Agriculture in Scotland in the early modern era

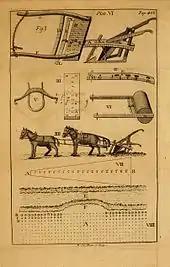
Illustration of a plough from Jethro Tull "Horse-hoeing husbandry" (reprinted 1762)

Climatic conditions began to improve in the early eighteenth century, although there were still bad years, like that of 1739–41. Increasing contacts with England after the Union of 1707 led to a conscious attempt to improve agriculture among the gentry and nobility. The Society of Improvers was founded in 1723, including in its 300 members dukes, earls, lairds and landlords. Before the eighteenth century English books on husbandry had been available or reprinted in Scotland, but in the eighteenth century there were increasing numbers of titles published by Scottish authors in Scotland. In the first half of the century these changes were limited to tenanted farms in East Lothian and the estates of a few enthusiasts, such as John Cockburn and Archibald Grant. Not all were successful, with Cockburn driving himself into bankruptcy, but the ethos of improvement spread among the landed classes.